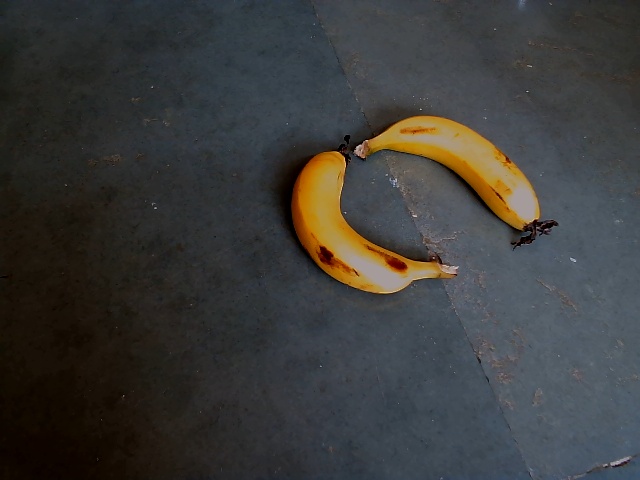
Label: Ripe_Banana